Alban Hills

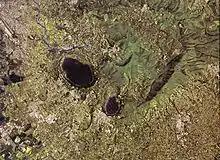
Aerial view showing the main caldera and several secondary ones around the rim

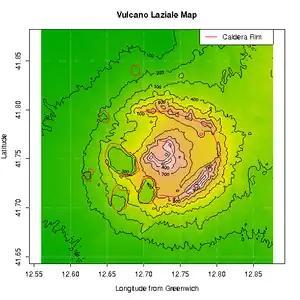
Topographic map of the Alban Hills showing the caldera rims

Examination of deposits have dated the four most recent eruptions to two temporal peaks, around 36,000 and 39,000 years ago. The area exhibits small localised earthquake swarms, bradyseism, and release of carbon dioxide and hydrogen sulfide into the atmosphere. The uplift and earthquake swarms have been interpreted as caused by a slowly growing spherical magma chamber 5-6 kilometres below the surface; some think that it may erupt again; if so, there is risk to Rome, which is only 25 to 30 km away.